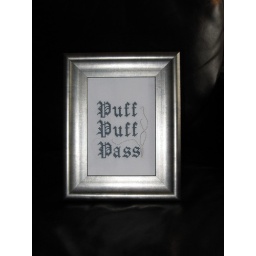
Puff Puff Pass cross stitch - xmas present for one of my girlfriends. The &amp;quot;smoke&amp;quot; is embroidered in silver flosst.